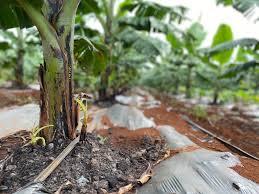
Mimea ya migomba inaonekana ikiwa imepandwa kwenye shamba.Mimea hii imewekewa samadi ambayo inawezakuwa inatumika kama mbolea.Mimea hiyo pia ni ya rangi ya kijani kibichi.